Alfred Sinding-Larsen

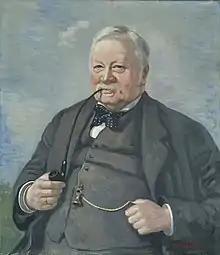
Portrait of Sinding-Larson by Kristofer Sinding-Larsen, one of his sons

Nils Ulrik Alfred Sinding-Larsen (5 June 1839 – 28 January 1911) was a Norwegian civil servant, teacher at the Military Academy, journalist and writer.